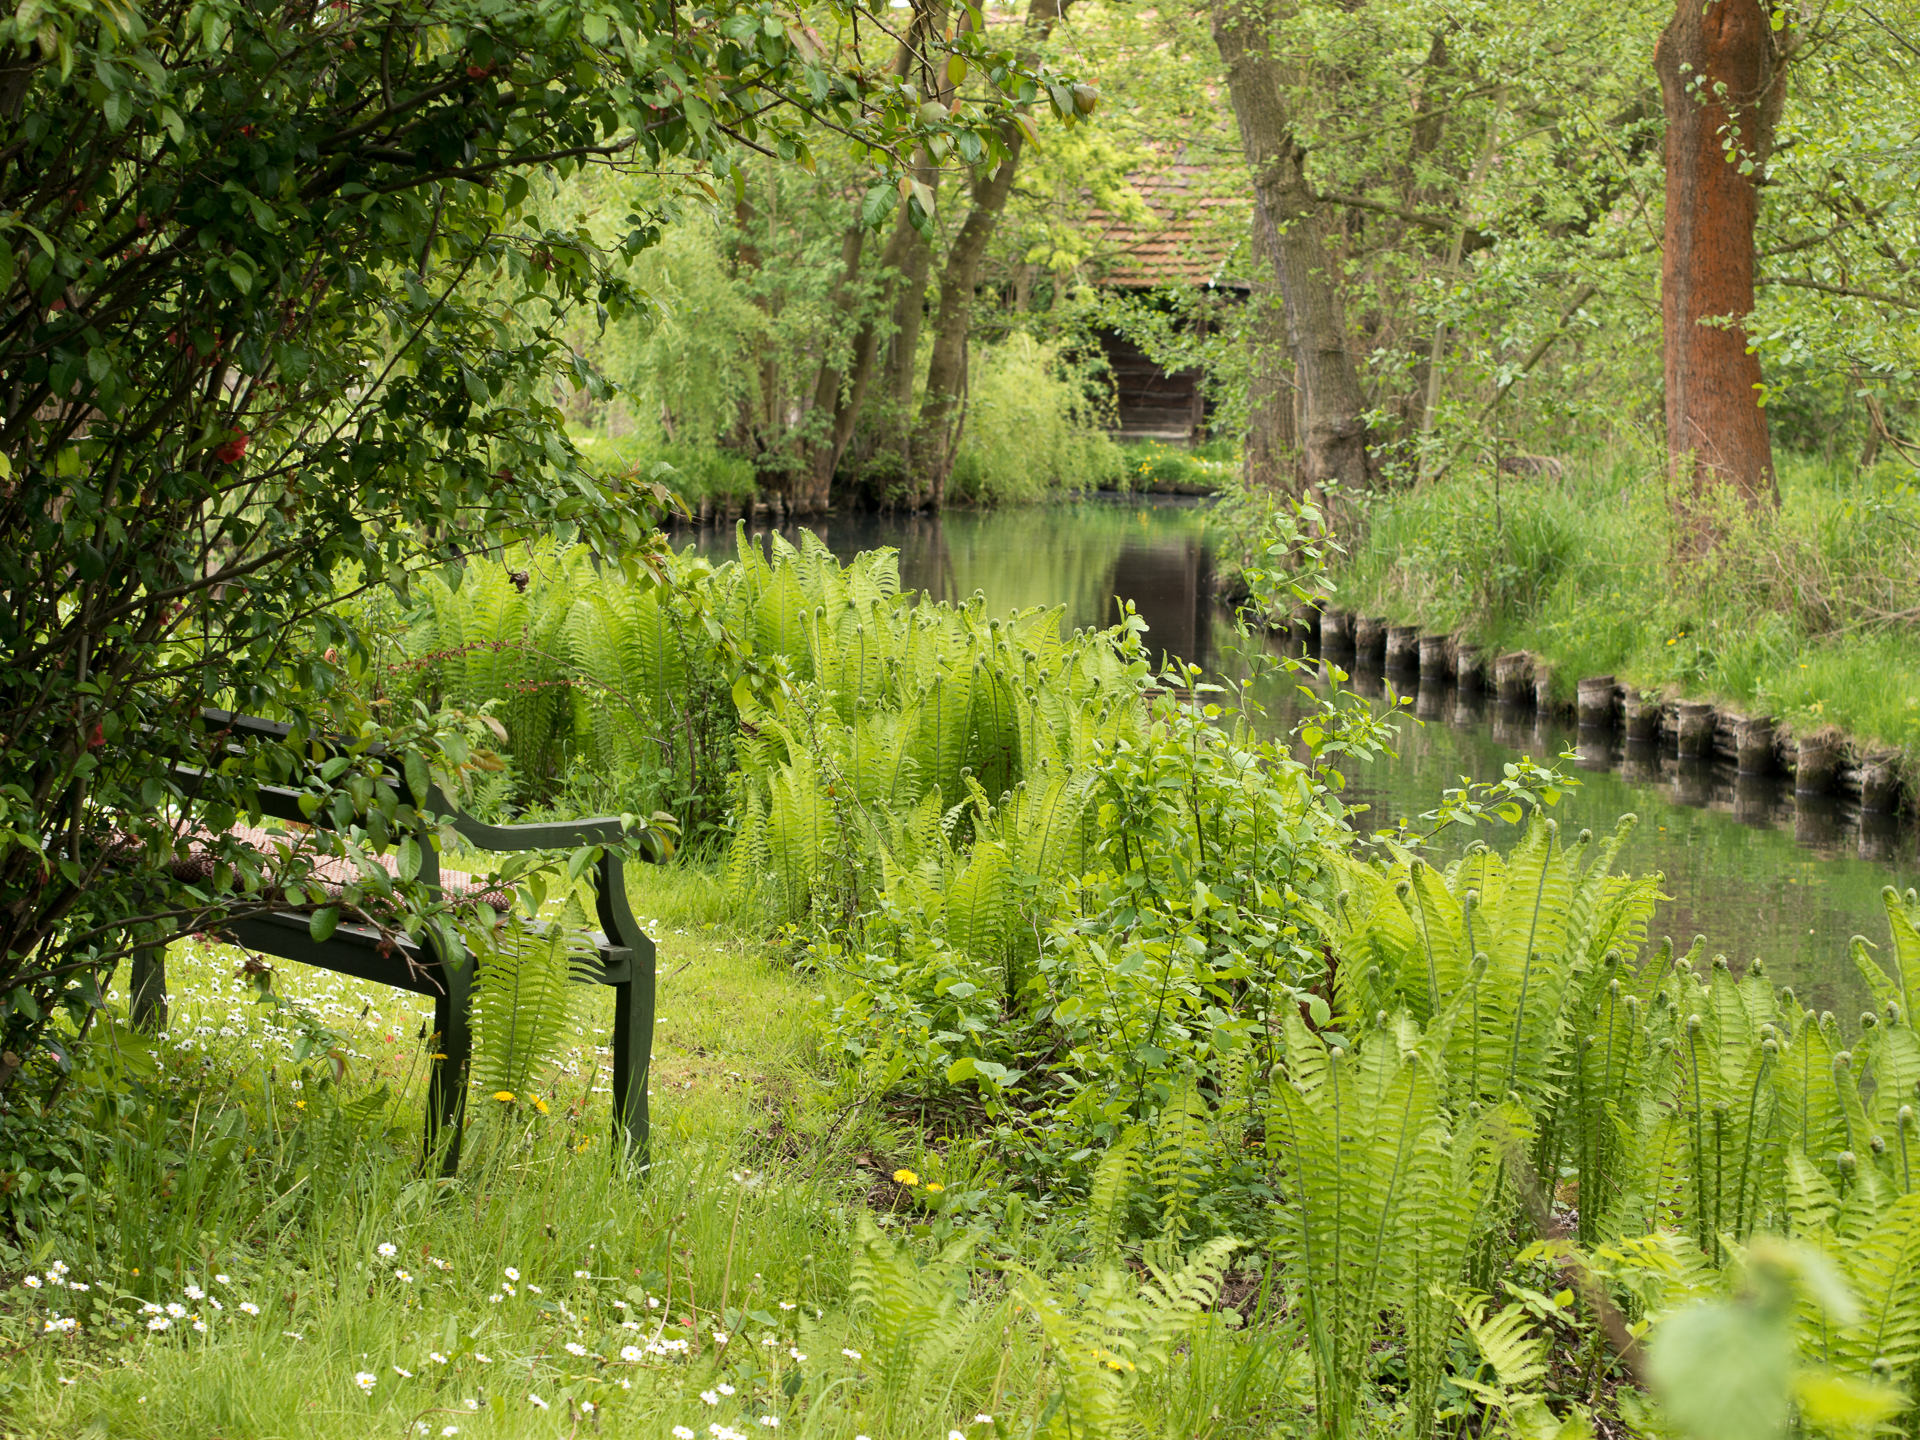
tree, water, forest, grass, outdoor, swamp, meadow, leaf, flower, river, pond, wildlife, stream, spring, green, jungle, serene, botany, garden, waterway, 2015, vegetation, wetland, frhling, woodland, fluss, grn, habitat, ecosystem, wald, panasoniclumixg5, olympusf1845mm, spreewald, biome, natural environment, grass family, woody plant